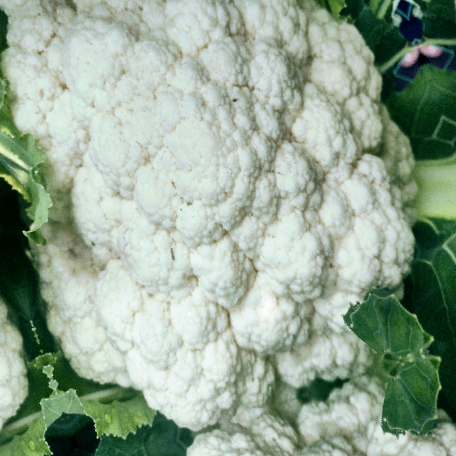
Label: Disease Free